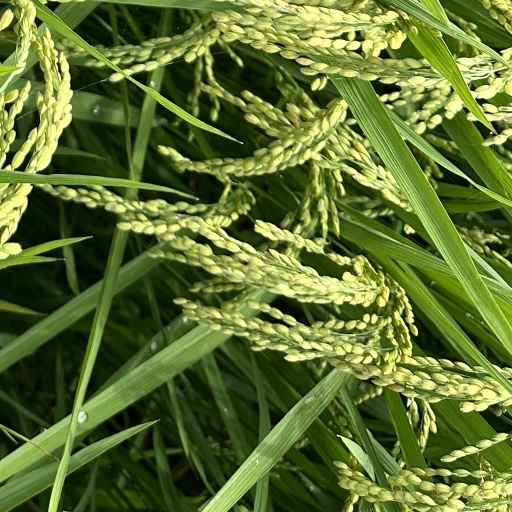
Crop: rice